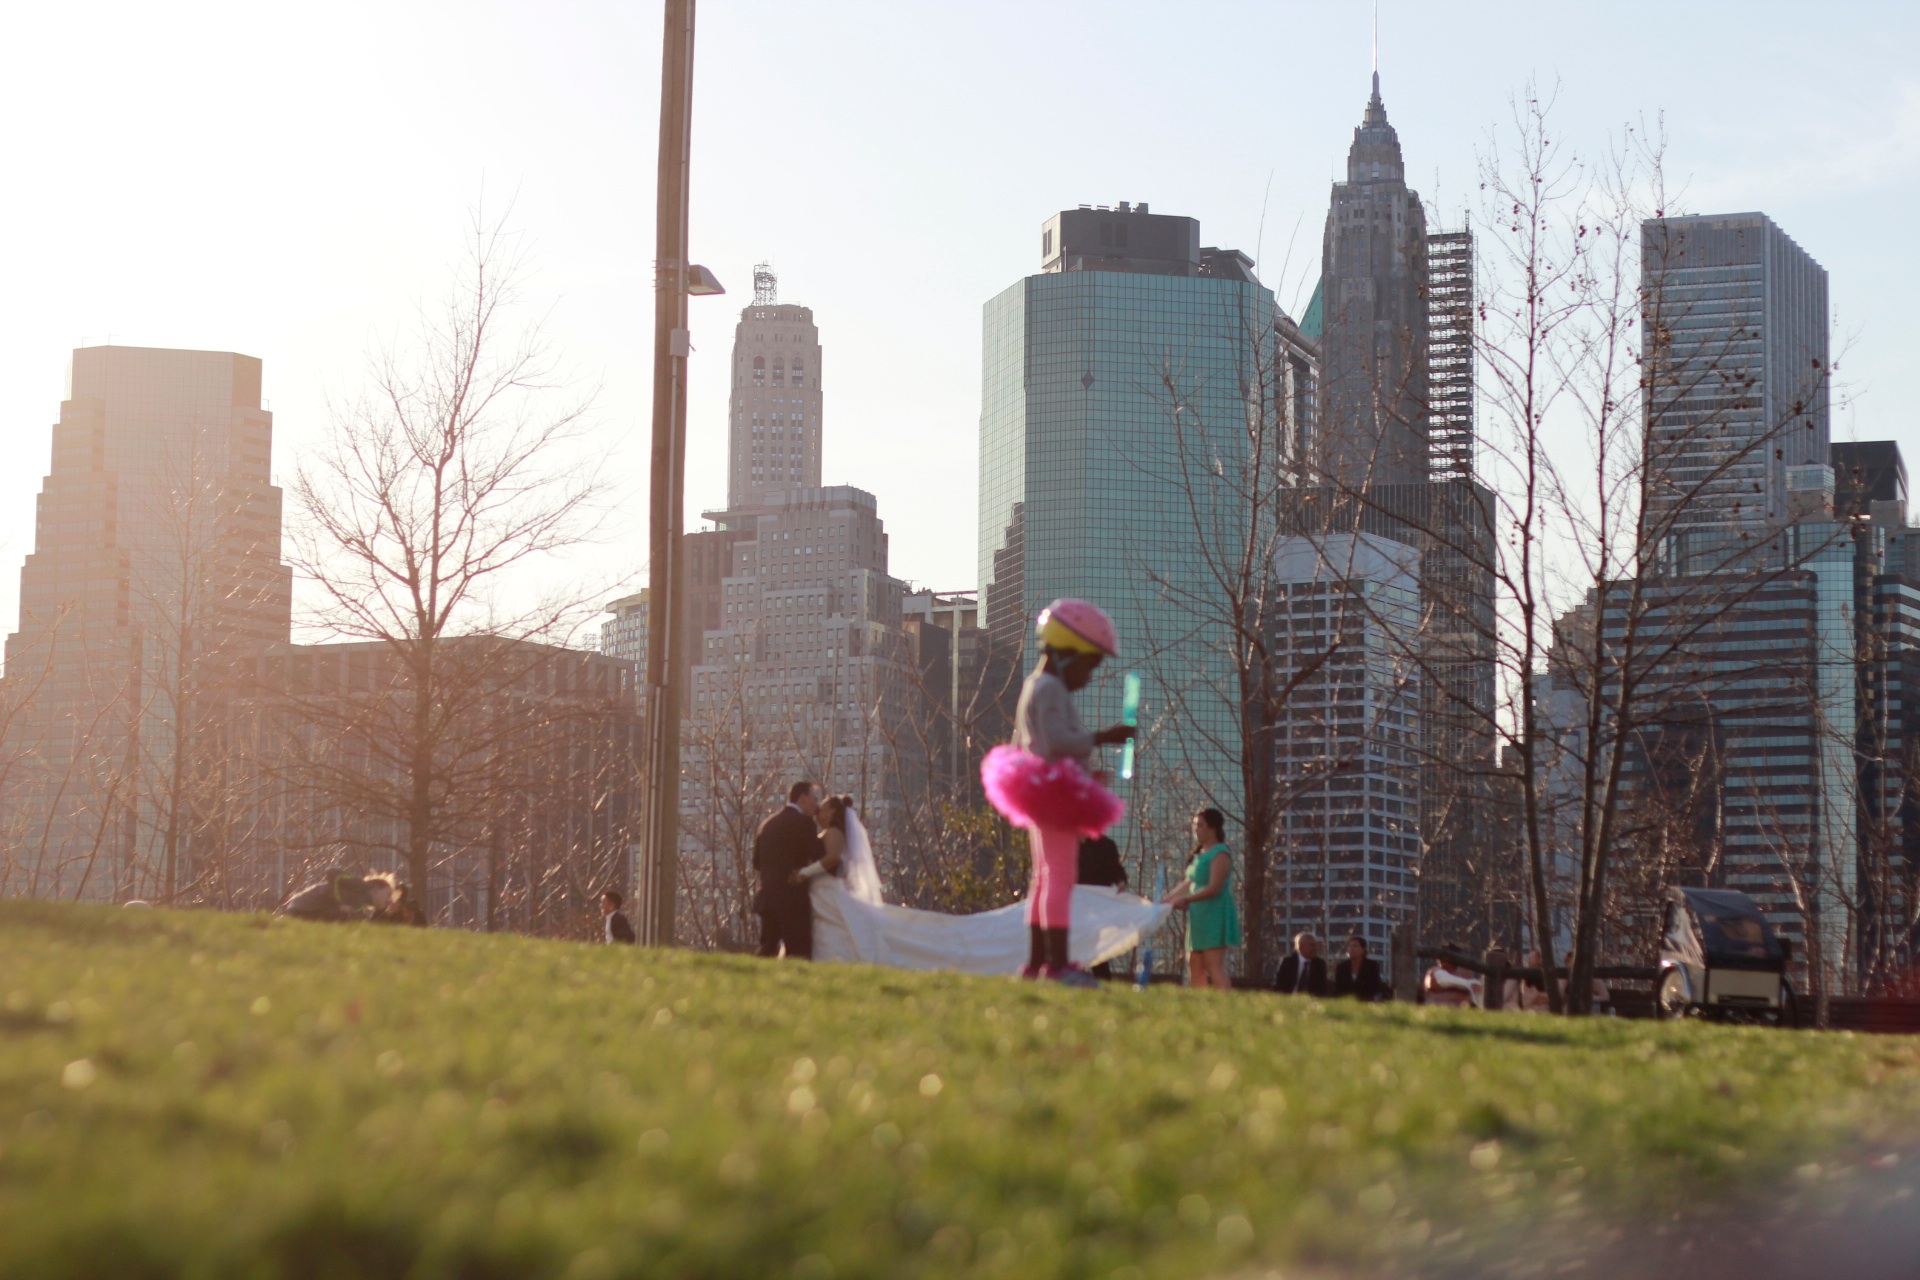
skyline, city, skyscraper, human settlement